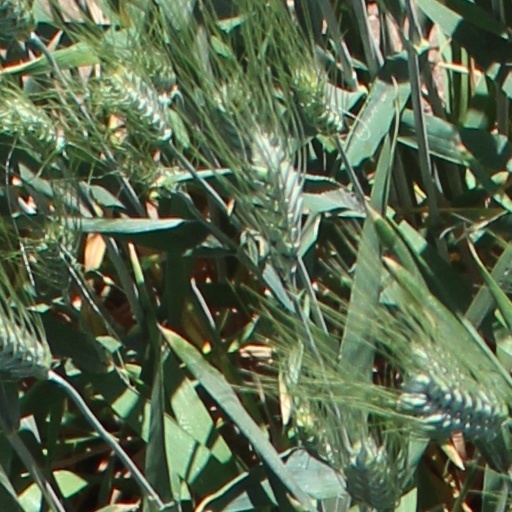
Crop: wheat